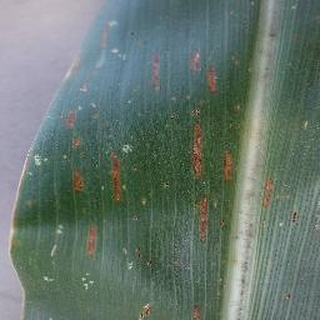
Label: corn_cercospora_leaf_spot